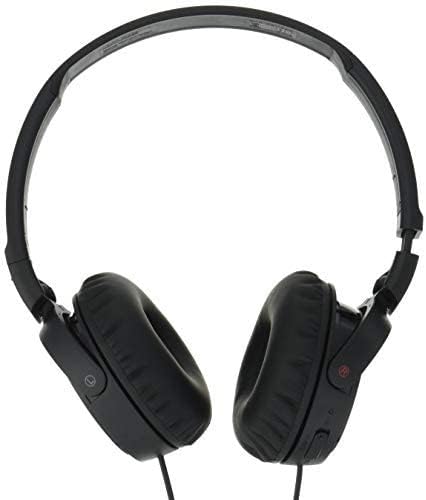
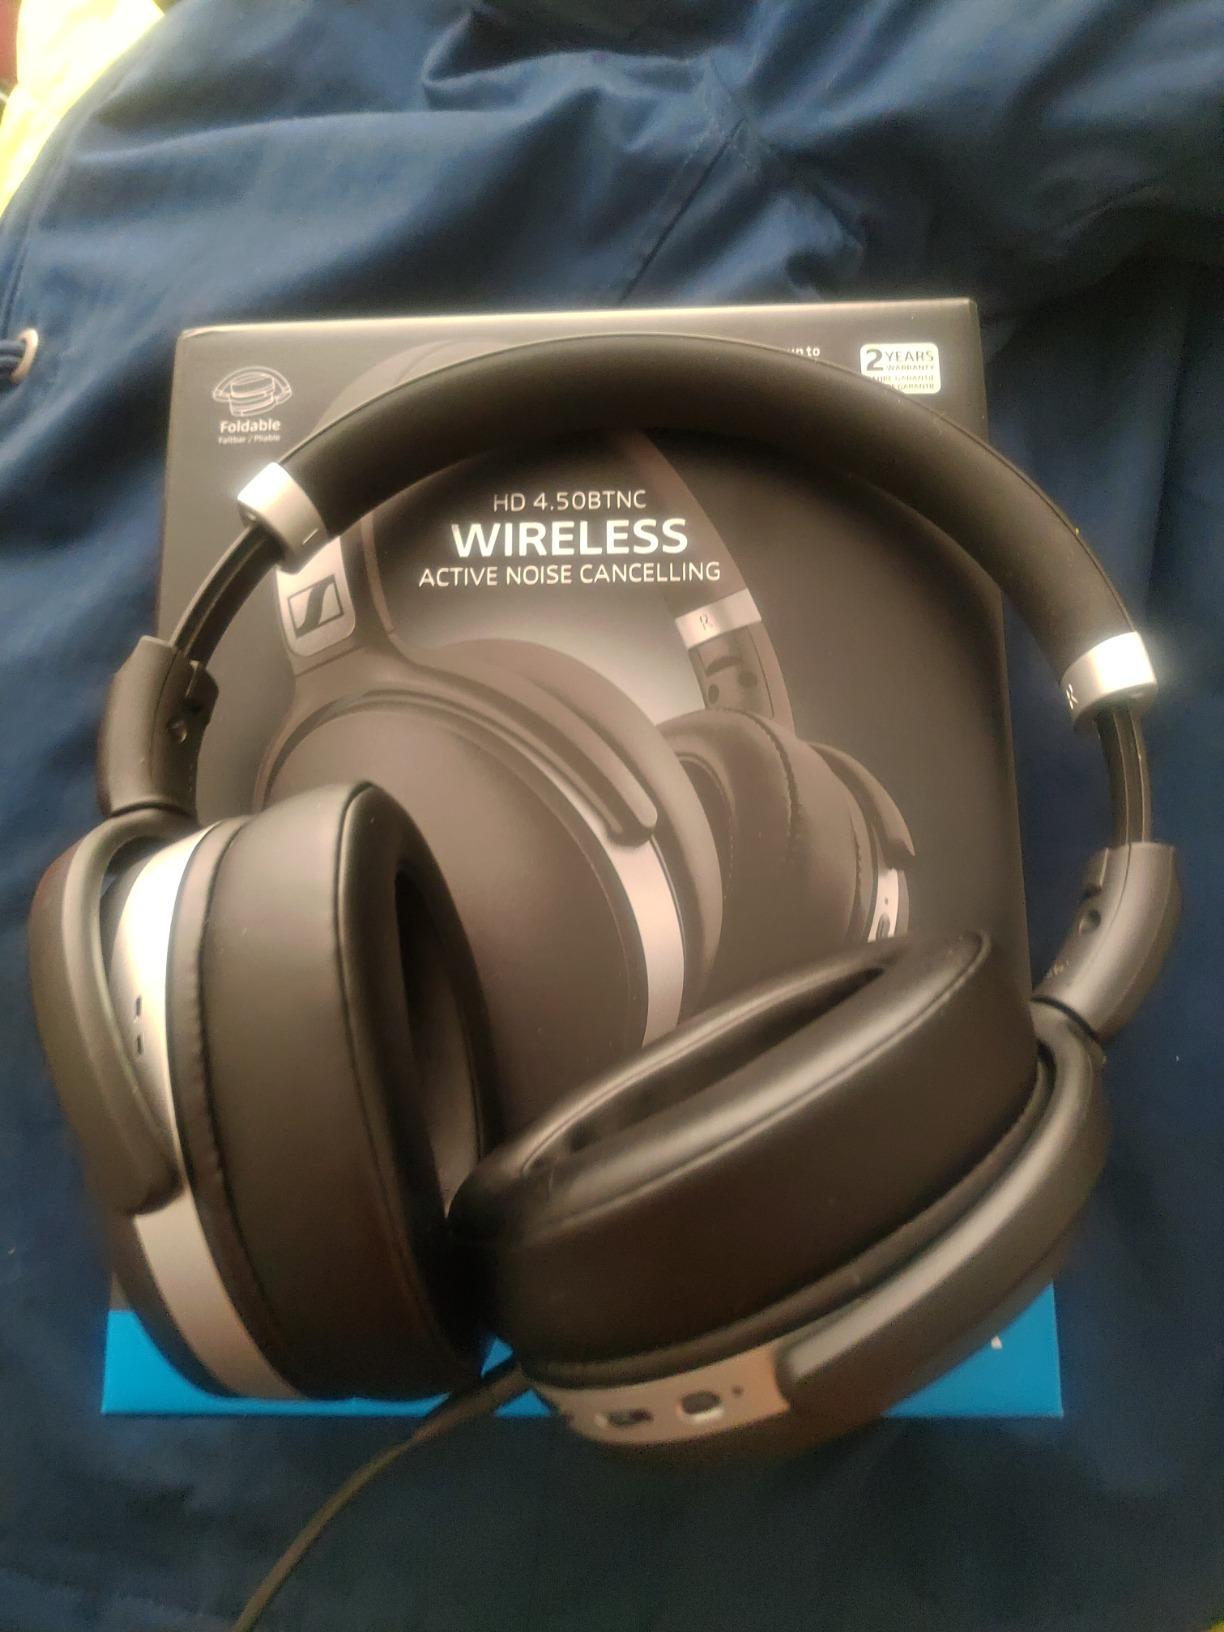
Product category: headphones
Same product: no